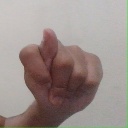
अक्षर: ट